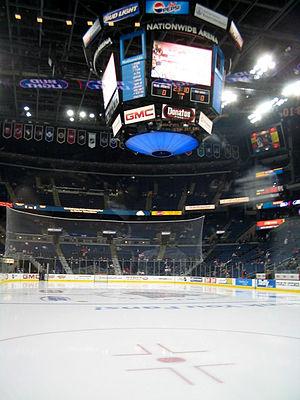
La Nationwide Arena est une salle omnisports située dans la zone de Arena District, au cœur de Columbus en Ohio. Le bâtiment porte le nom de son propriétaire, la compagnie Nationwide, dont le siège social est situé à côté. Il est le deuxième plus grand aréna de l'Ohio, derrière le Quicken Loans Arena de Cleveland.